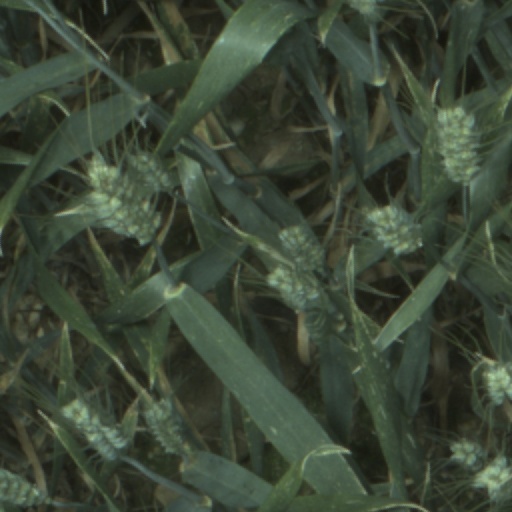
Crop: wheat